Jean Sibelius

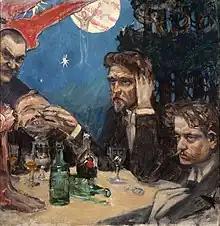
Sibelius (right) socializing with Akseli Gallen-Kallela (the artist, left), Oskar Merikanto, and Robert Kajanus

For a considerable period, Sibelius worked on an opera, "Veneen luominen" (The Building of the Boat), again based on the "Kalevala". To some extent, he had come under the influence of Wagner, but subsequently turned to Liszt's tone poems as a source of compositional inspiration. Adapted from material for the opera, which he never completed, his "Lemminkäinen Suite" consisted of four legends in the form of tone poems. They were premiered in Helsinki on 13 April 1896 to a full house. In contrast to Merikanto's enthusiasm for the Finnish quality of the work, the critic Karl Flodin found the cor anglais solo in "The Swan of Tuonela" "stupendously long and boring", although he considered the first legend, "Lemminkäinen and the Maidens of the Island", as representing the peak of Sibelius's achievement to date.